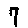
Label: 7